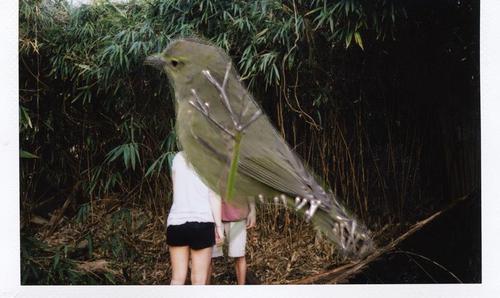
Bird species: Orange_crowned_Warbler
Bird type: landbird
Background: land